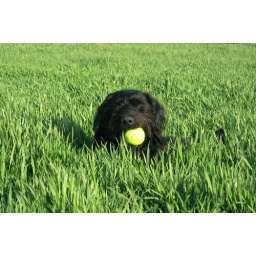
Labradoodle with ball in grass 2